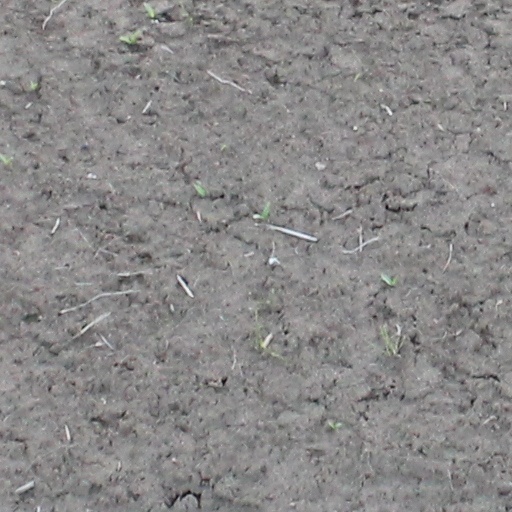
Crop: wheat